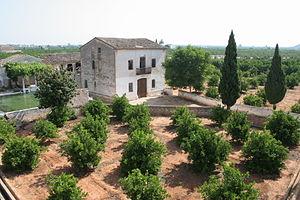
Le terme de huerta, désigne une agriculture de type jardinatoire qui caractérise d'ordinaire les plaines irriguées du pourtour de la Méditerranée.
Une alquería en castillan ou alqueria en catalan désignait sous al-Ándalus les petites communautés rurales qui se situaient à la lisière des villes. Depuis le XVᵉ siècle le terme fait référence à un lieu de travail, avec une exploitation agricole typique du levant et du sud est espagnol, notamment dans les provinces de Grenade et l'Horta de Valence.